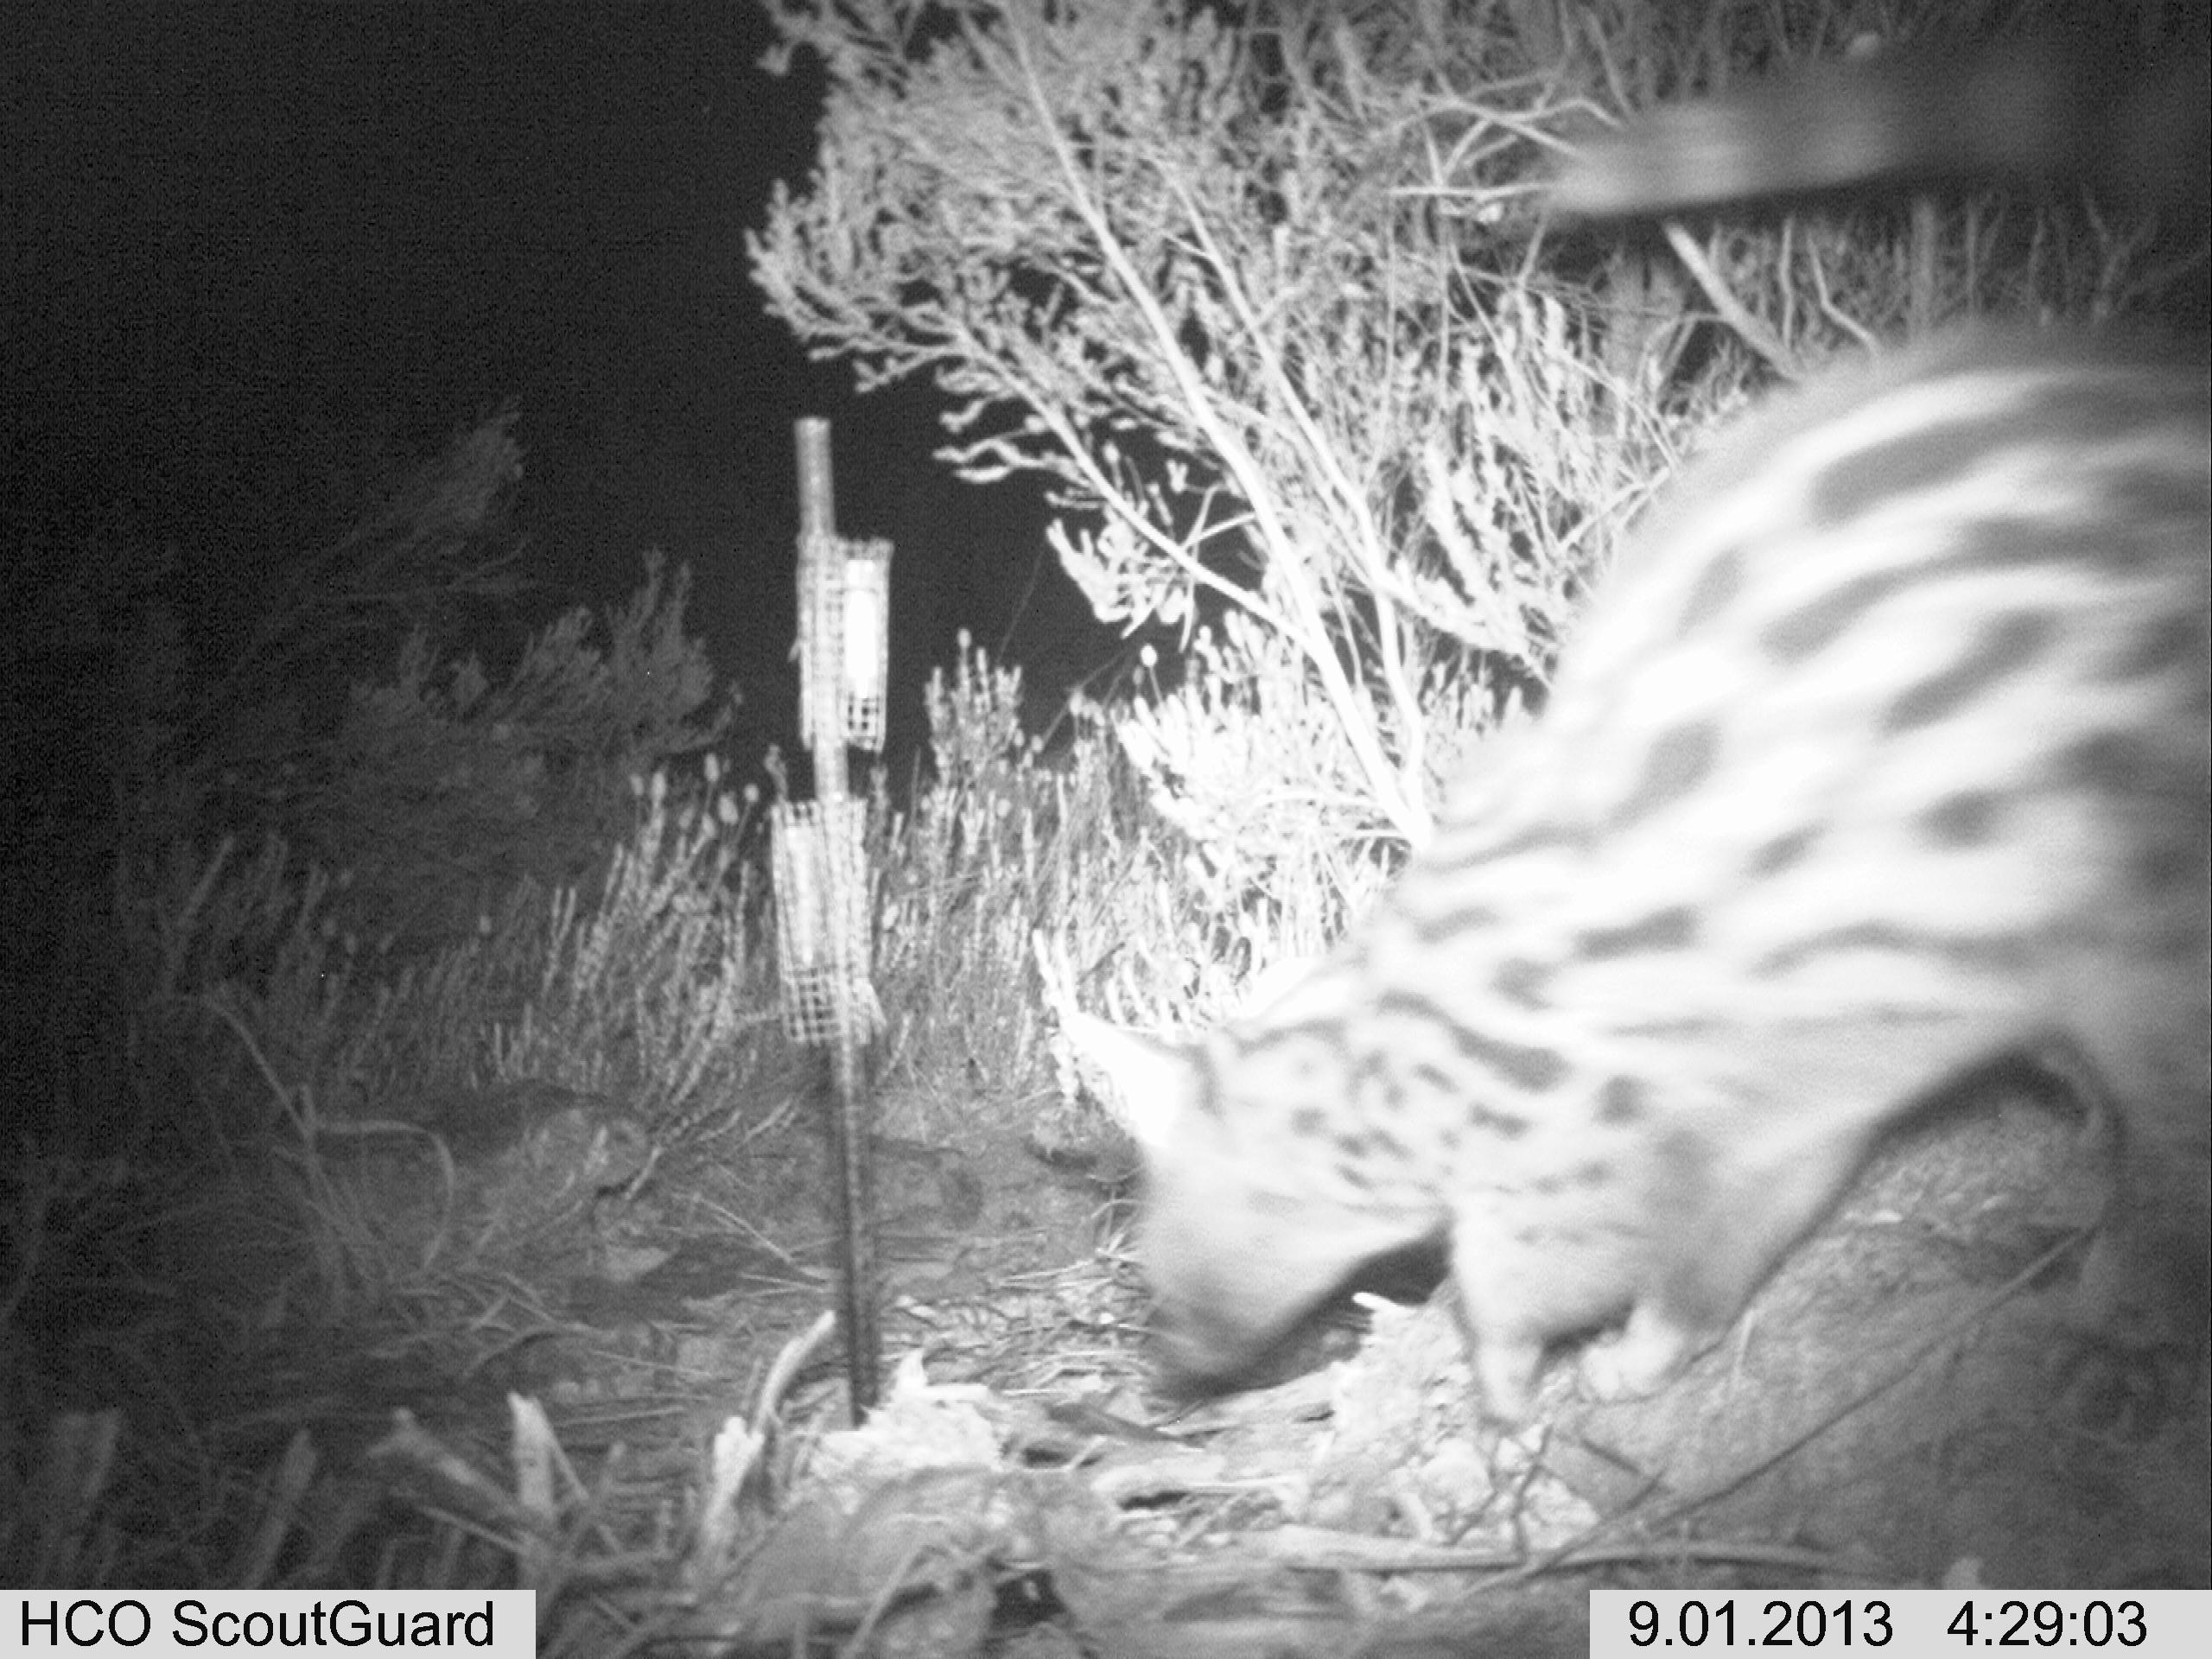
Species: Genetta genetta